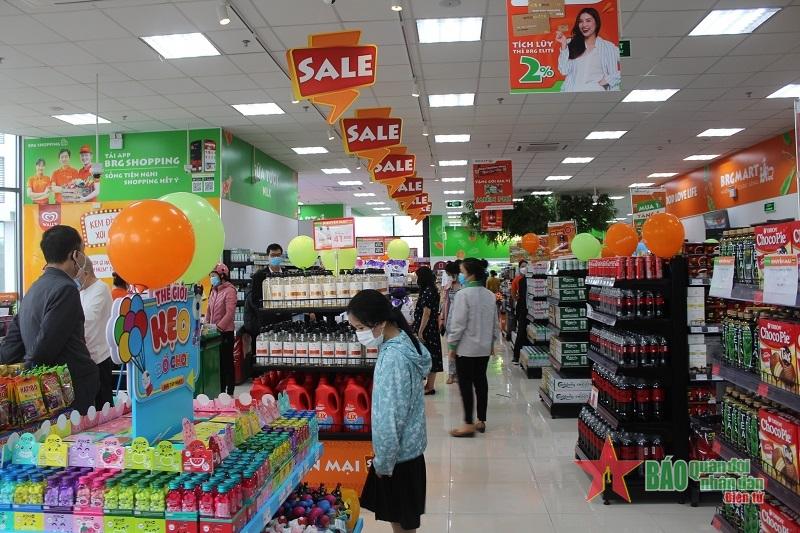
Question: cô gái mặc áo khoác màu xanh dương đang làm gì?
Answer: đang lựa sản phẩm ở quầy bán kẹo